Felixstowe branch line

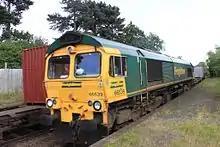
Two Freightliner trains passing at Derby Road, a thing that was impossible before the loop was lengthened in 1997

In the 1990s British Rail was privatised and the ownership of the line passed to Railtrack. When that company was wound up it was transferred to Network Rail. Passenger services were franchised, first to Anglia Railways on 5 January 1997, then to One on 1 April 2004 (which was rebranded National Express East Anglia on 22 February 2008), and then to Abellio Greater Anglia on 5 February 2012.